Tyringham Library

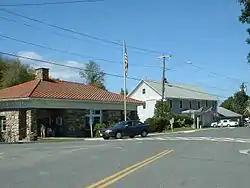
Library/post office (left) and town offices (right)

The Tyringham Library is a historic public building at 118 Main Road in Tyringham, Massachusetts. Completed in 1905, it is one of the small town's few buildings exhibiting architectural sophistication, in this case the Arts and Crafts style. The building currently houses both the library and the town post office. It was listed on the National Register of Historic Places in 2018.